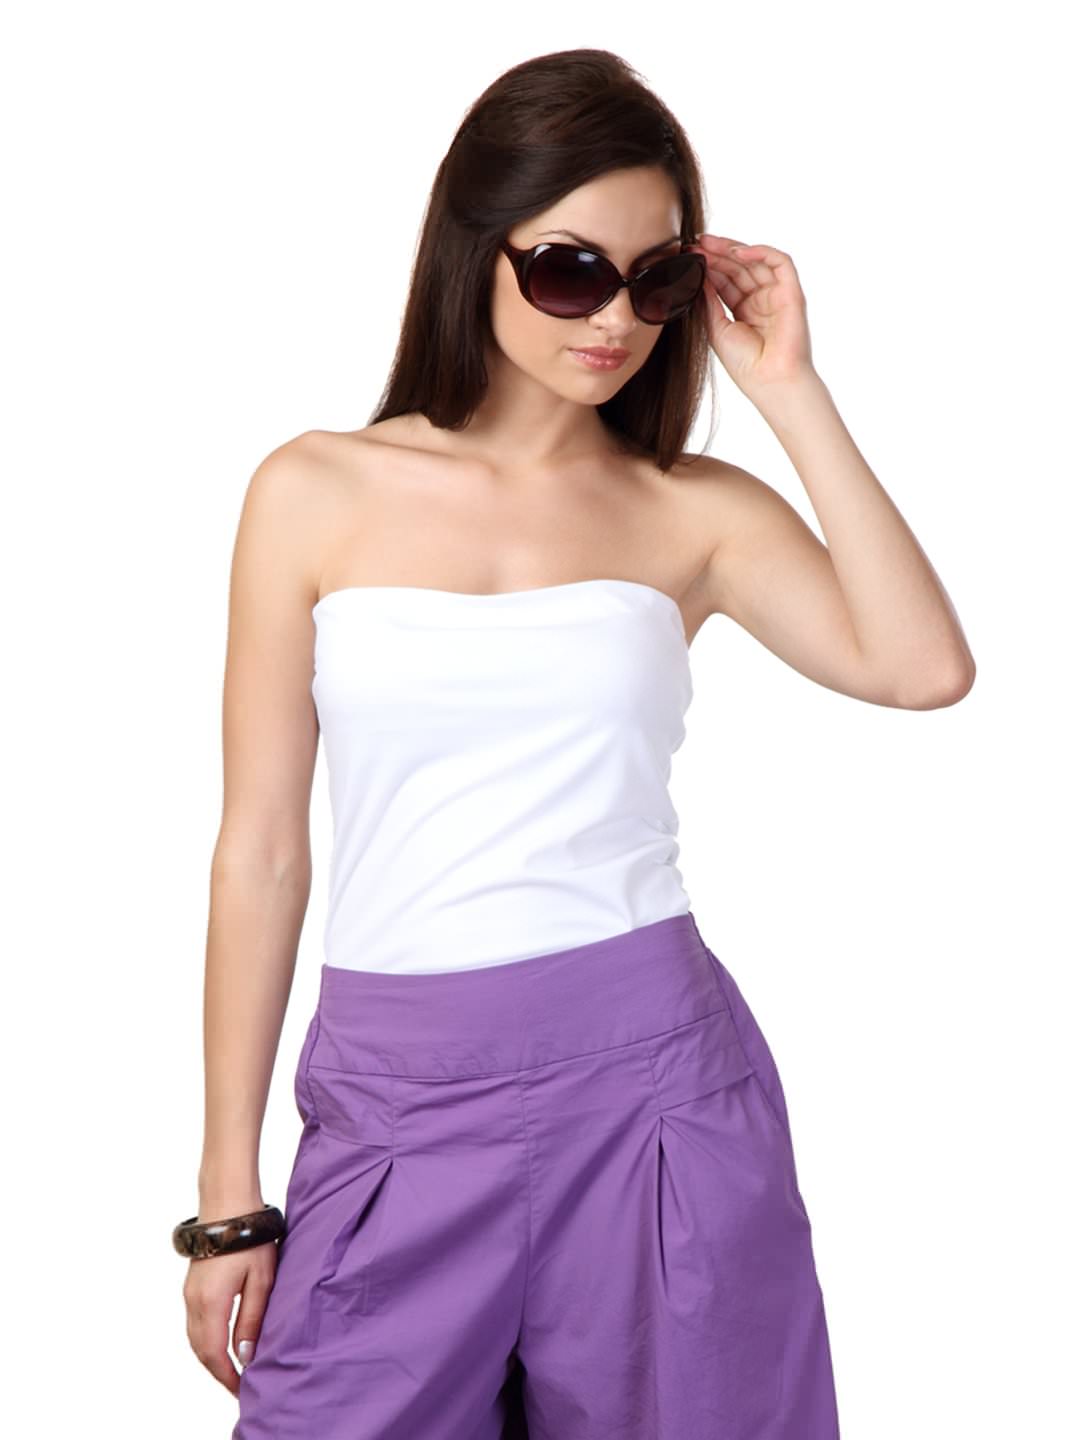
Elle Women White Tube Top
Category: Apparel / Topwear / Tops
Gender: Women
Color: White
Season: Summer 2012
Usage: Casual